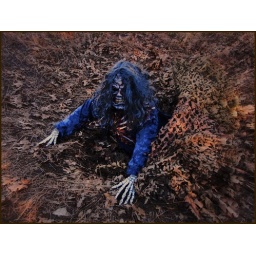
Sydni had to stay in a large black tool box in the ground and pop out as the kids went past.